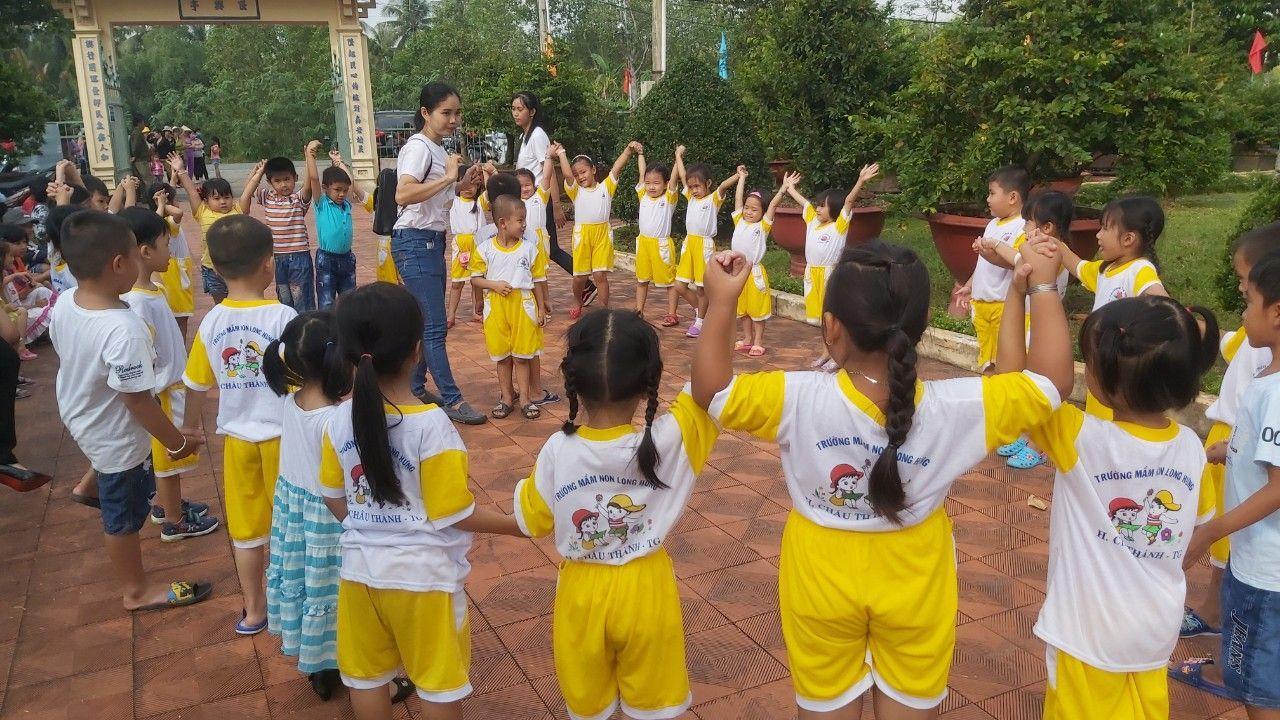
ở trên sân có sự xuất hiện của những em học sinh